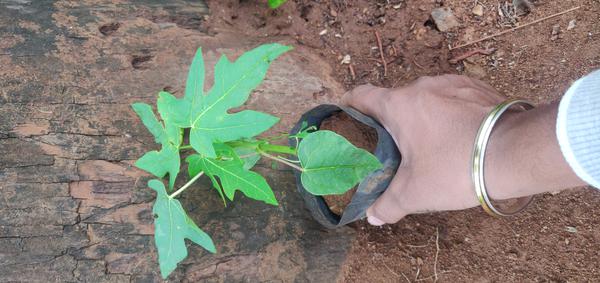
Plant: Pappaya